Cynon ap Clydno

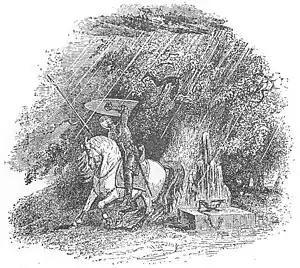
Cynon or Owain shelter from the supernatural hailstorm before the coming of the Black Knight, taken from the 1902 edition of the Mabinogion. Illustration – S. Williams

Cynon ap Clydno or in some translations Kynon or Cynan was an Arthurian hero from Welsh mythology. His quest to the "Castle of Maidens" and his subsequent trial against the Black Knight, serve as a prelude to the adventure of Owain and The Lady of the Fountain. Cynon is closely associated with Sir Calogrenant, who takes his role in other versions of the tale.